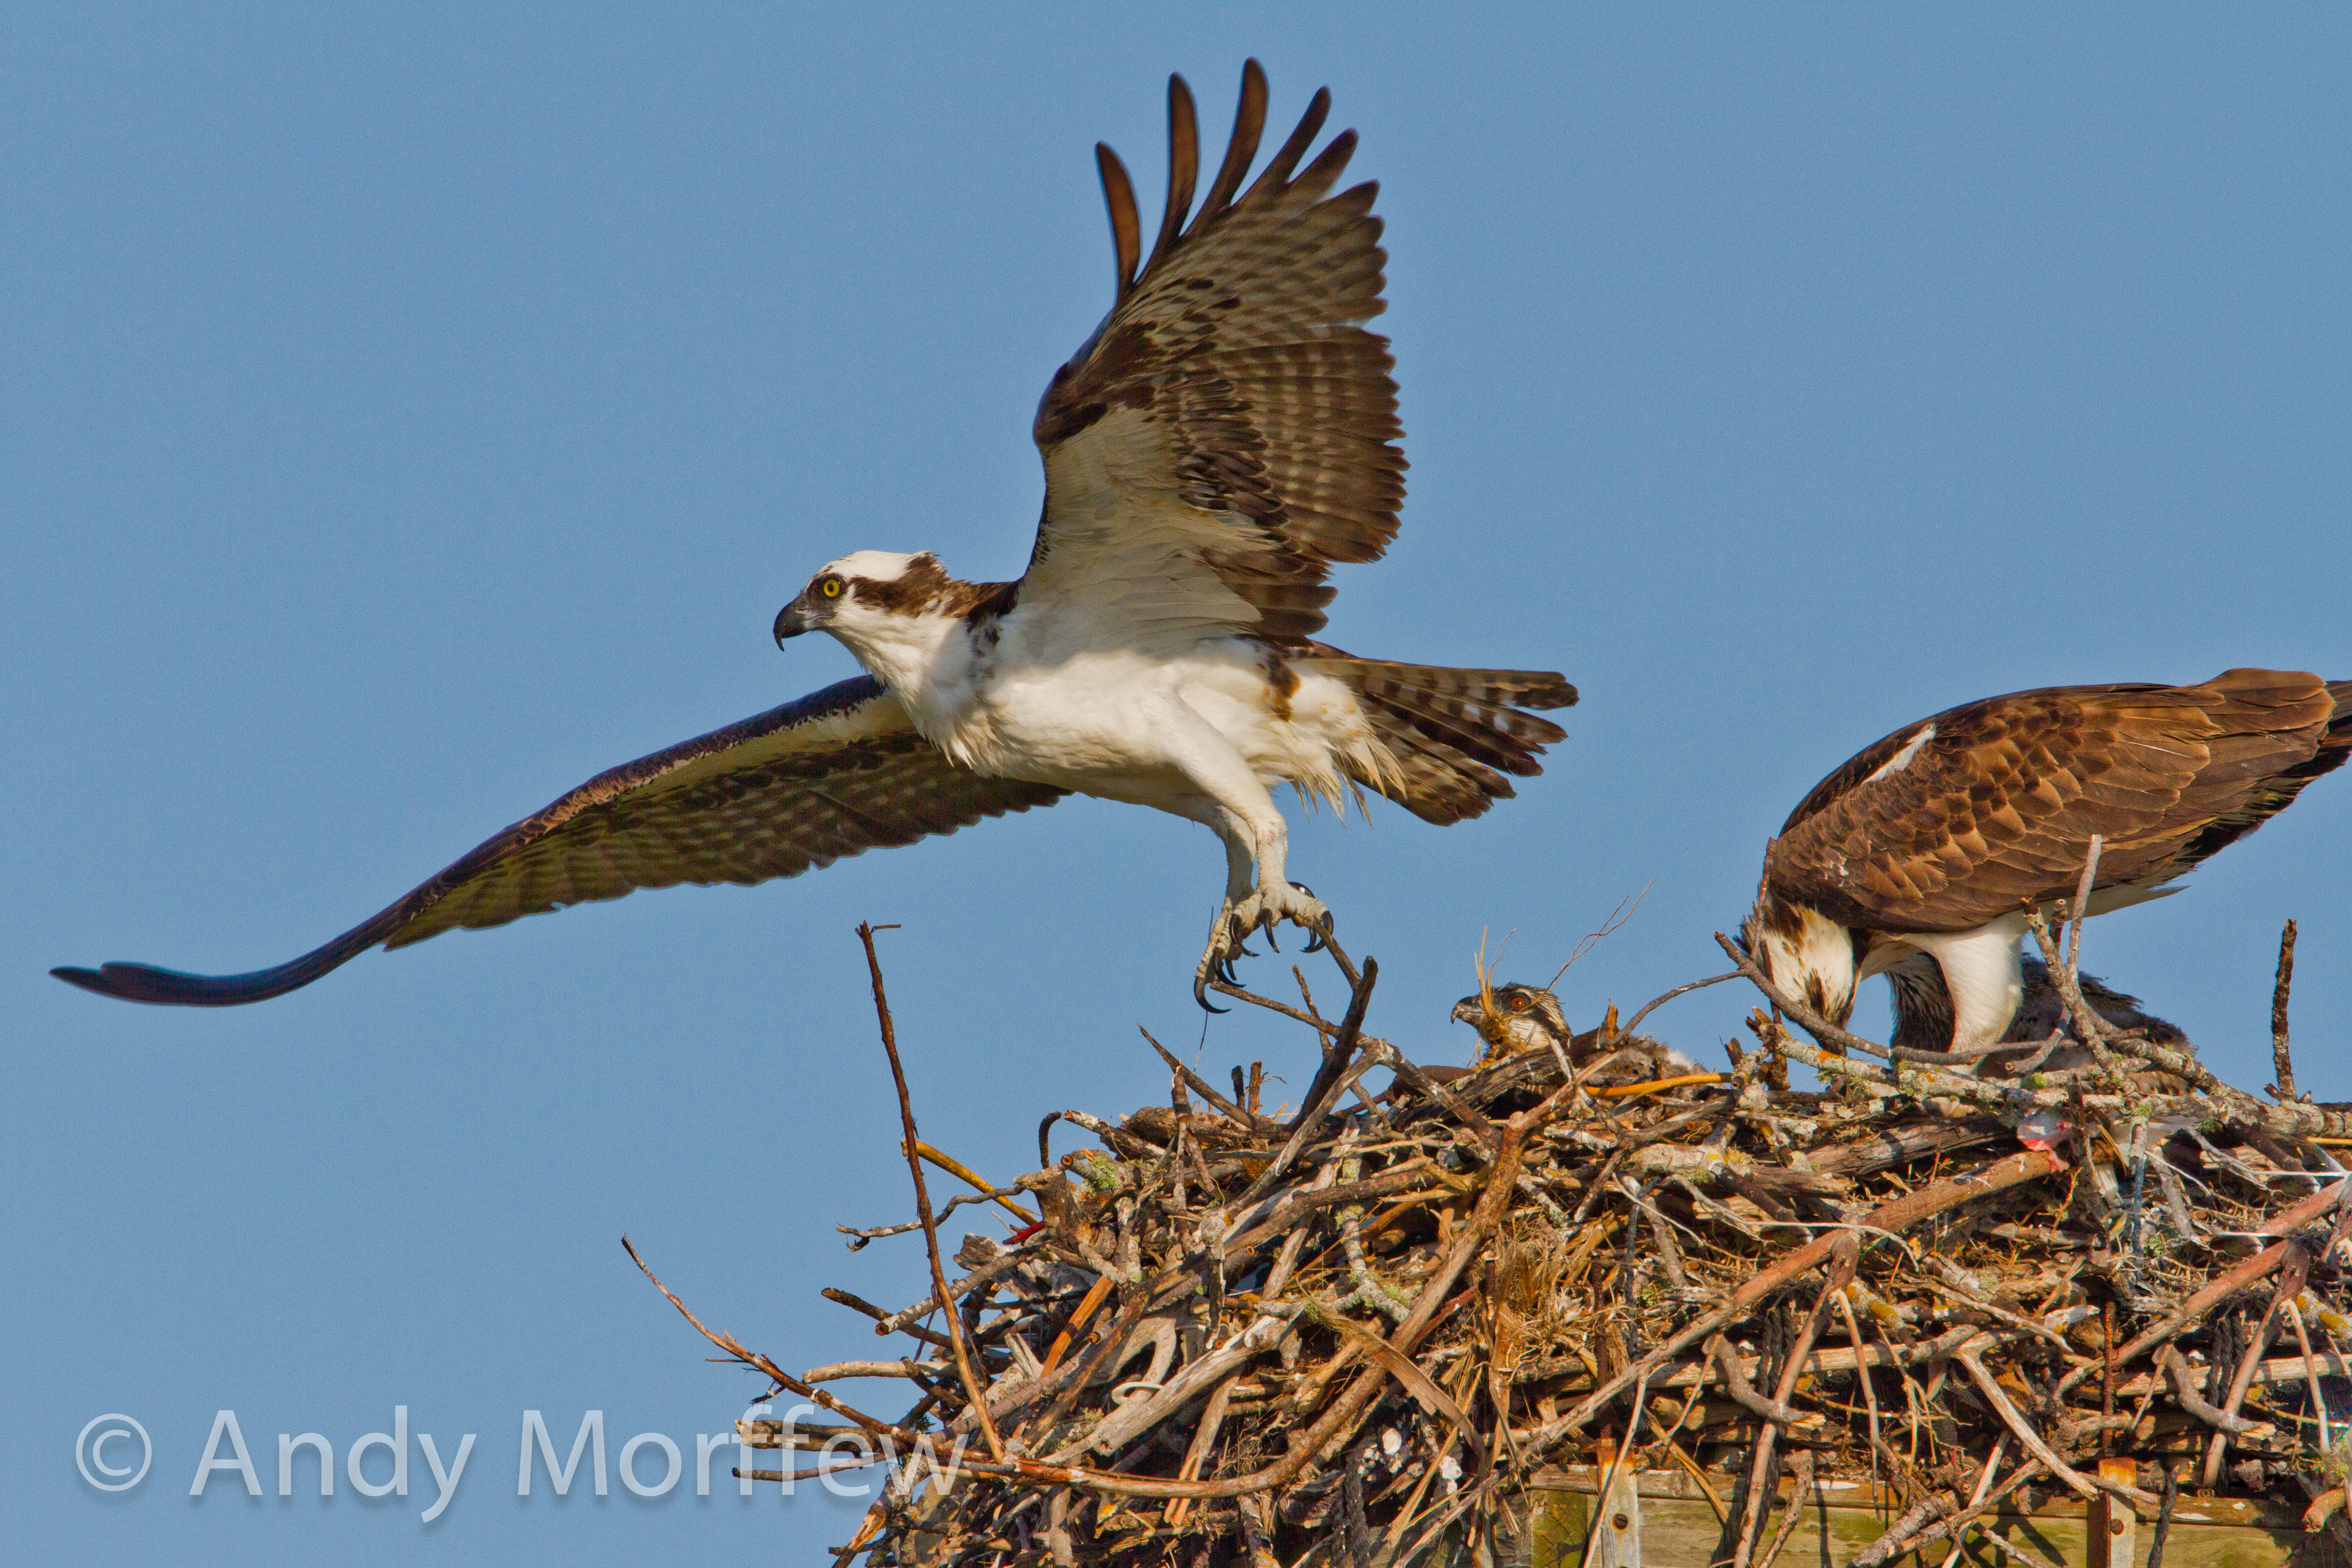
bird, wing, wildlife, beak, hawk, fauna, bird of prey, vertebrate, falcon, andymorffew, morffew, accipitriformes